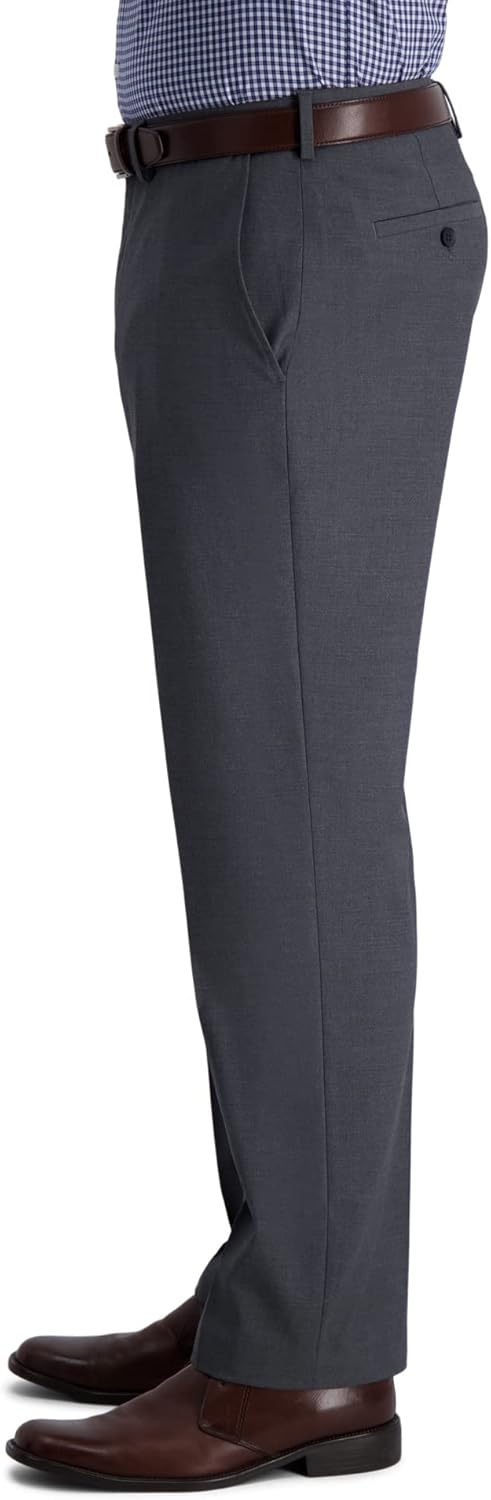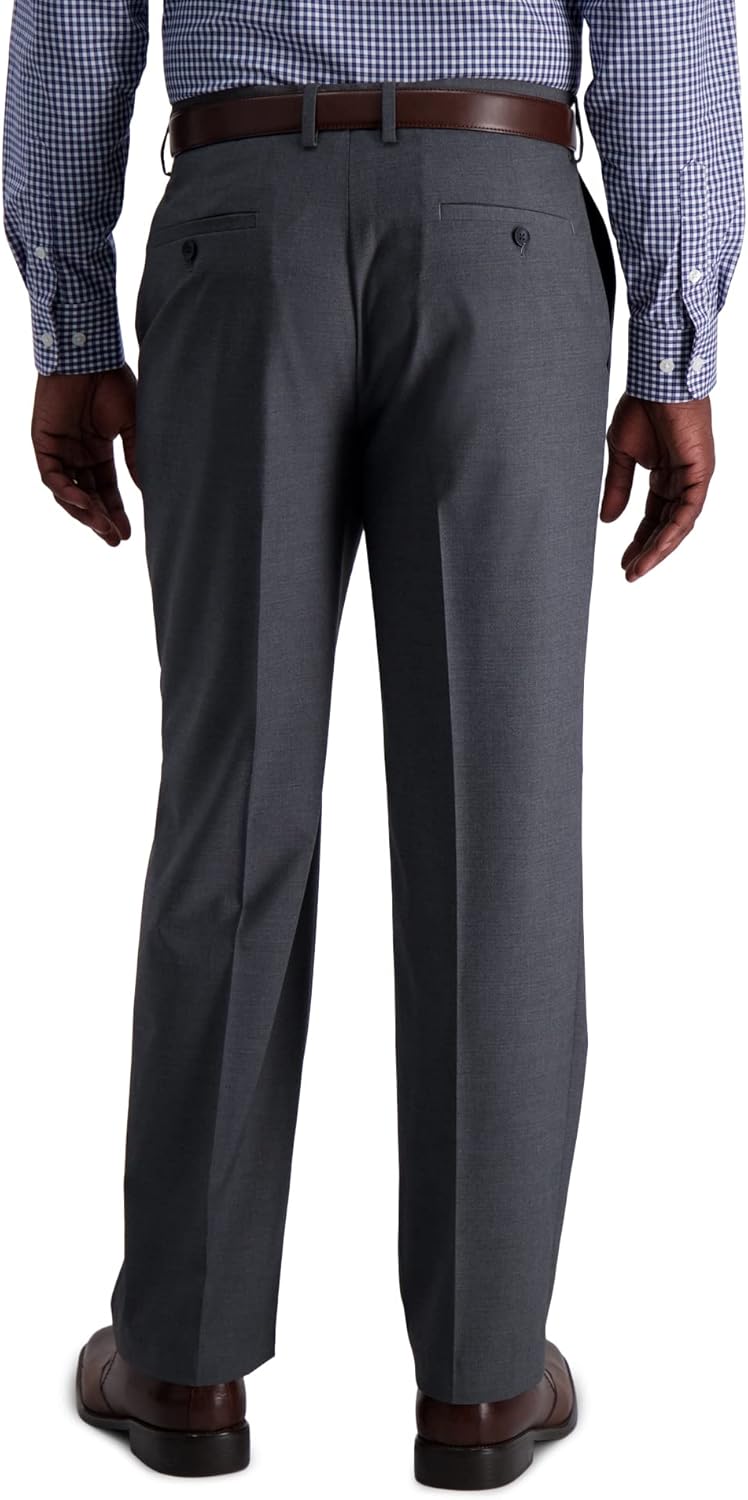
Haggar Men's Textured Stria Pleat-Front Dress Pant
Category: AMAZON FASHION
This textured stria dress pant is made from 100% polyester, double pleat front, expandable waistband for great look and comfort all day long
Features: 100% Polyester | Imported | Button closure | Machine Wash | Double pleat-front dress pant featuring expandable waistband and cuffed hem | Off-seam front pockets | Double welt back pockets with buttons